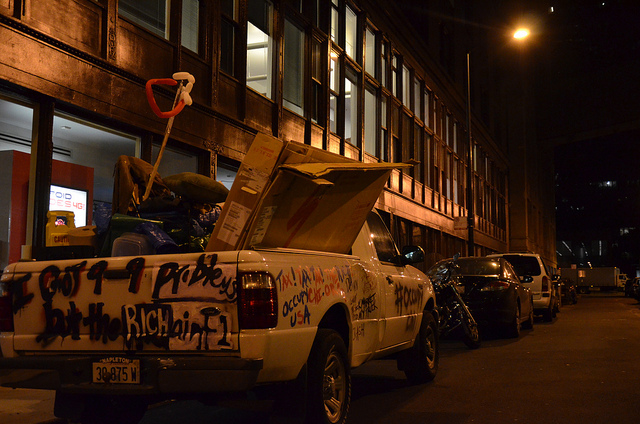
A truck has objects in its bed near the other pared cars.

A white truck with graffiti parked on a city street at night.

White truck with painted words parked at night.

A white truck with lots of graffiti on it's back and sides.

A truck parked on a street that has been tagged with graffiti.